George Pullman

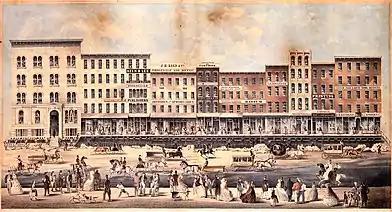
Mendel lithograph of a block of buildings raised by a consortium including Pullman

During the 1850s, the streets in Chicago often resembled a swamp, as the city had been built to too low an elevation on the shore of Lake Michigan. The city undertook to re-engineer its sewage system to clear the surface of the unwanted and often pathogenic standing water. This project necessitated the raising of the street level an average of over a metre.